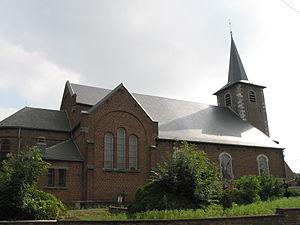
Liernu (Belgique), l’église Saint-Jean-Baptiste (XVIII).
Liernu est une section de la commune belge d'Éghezée située en région wallonne dans la province de Namur.